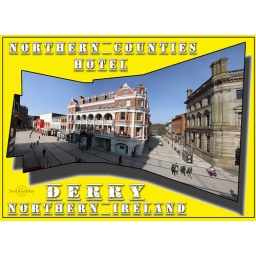
The former Northern Counties Hotel in Derry/Londonderry which recently underwent a massive restoration programme. The building now houses various businesses.photostitch.